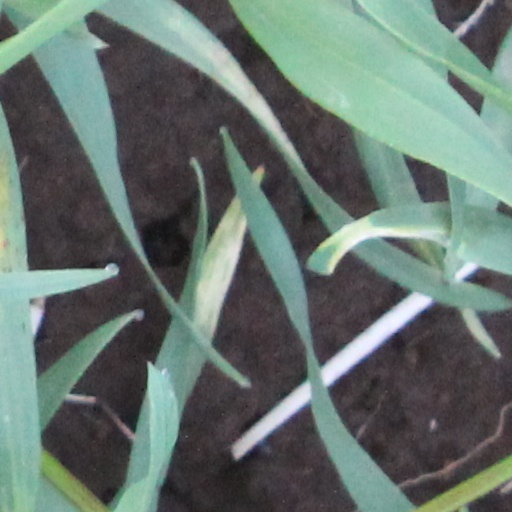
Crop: wheat